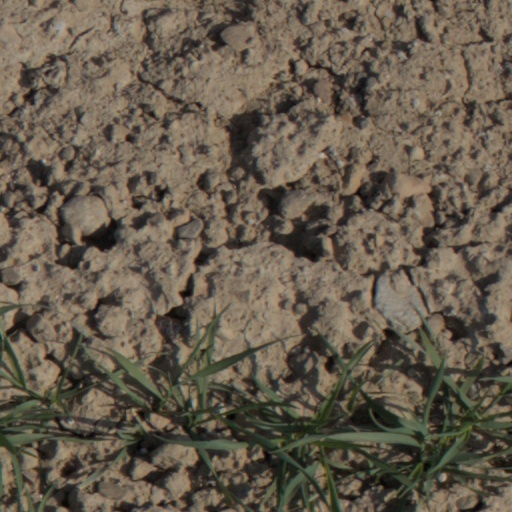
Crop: wheat